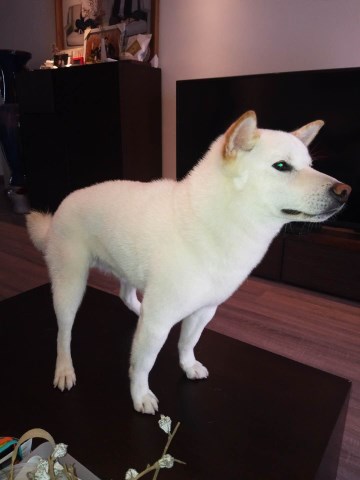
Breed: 1043-n000001-Shiba_Dog